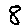
Label: 8